Risa Sera

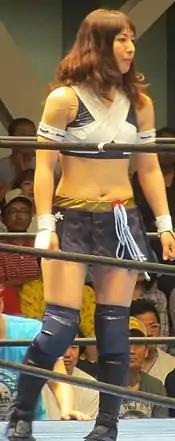
Sera in July 2016

Sera was trained by Tsukasa Fujimoto and made her debut on November 10, 2012, at the Ice Ribbon dojo under the ring name Risa Sera, defeated by Hamuko Hoshi. A half of her co-actors quit wrestling early, but she, 235 and Rutsuko Yamaguchi (retired in 2014 due to knee injury) remained to be on the roster.